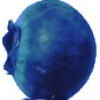
Label: huckleberry